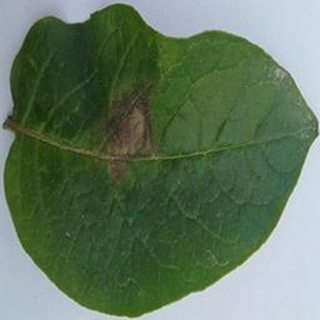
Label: potato_late_blight